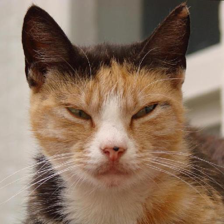
Label: animals